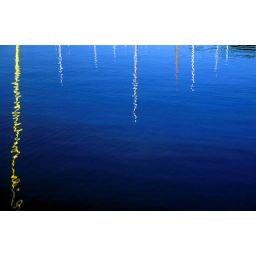
These are the reflections of sailboat masts in the water on Lake Harriet in Minneapolis. Taken with a circular polarizer.